Rainbowfish

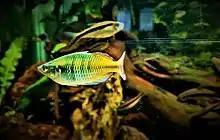
Rainbow fish in aquarium

Rainbowfish usually do best with tropical community fish, such as tetras, guppies, and other rainbowfish. However, two males may sometimes fight at breeding season if there are not enough females. Rainbowfish usually eat floating flakes in captivity, because in the wild they will often eat insects floating on the surface.